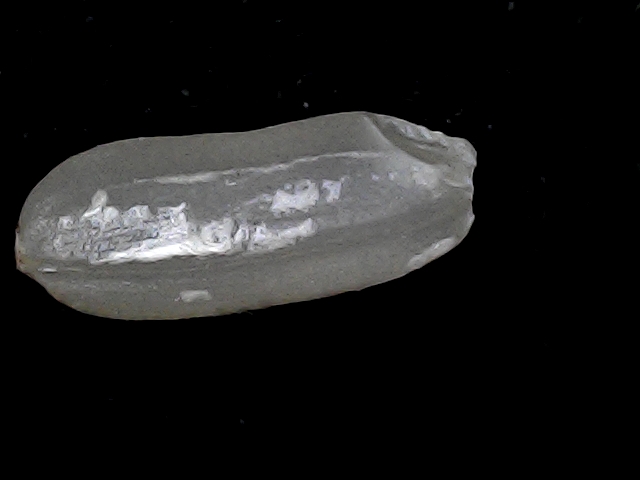
Rice variety: BD95